Mugurel Semciuc

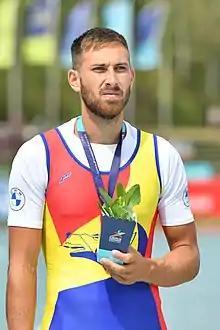
Semciuc 2022 in Munich

Mugurel Vasile Semciuc (born 24 January 1998) is a Romanian rower. Competing in coxless fours he won silver medals at the 2021 Olympics, 2021 European Championships and 2019 World Rowing Championships.